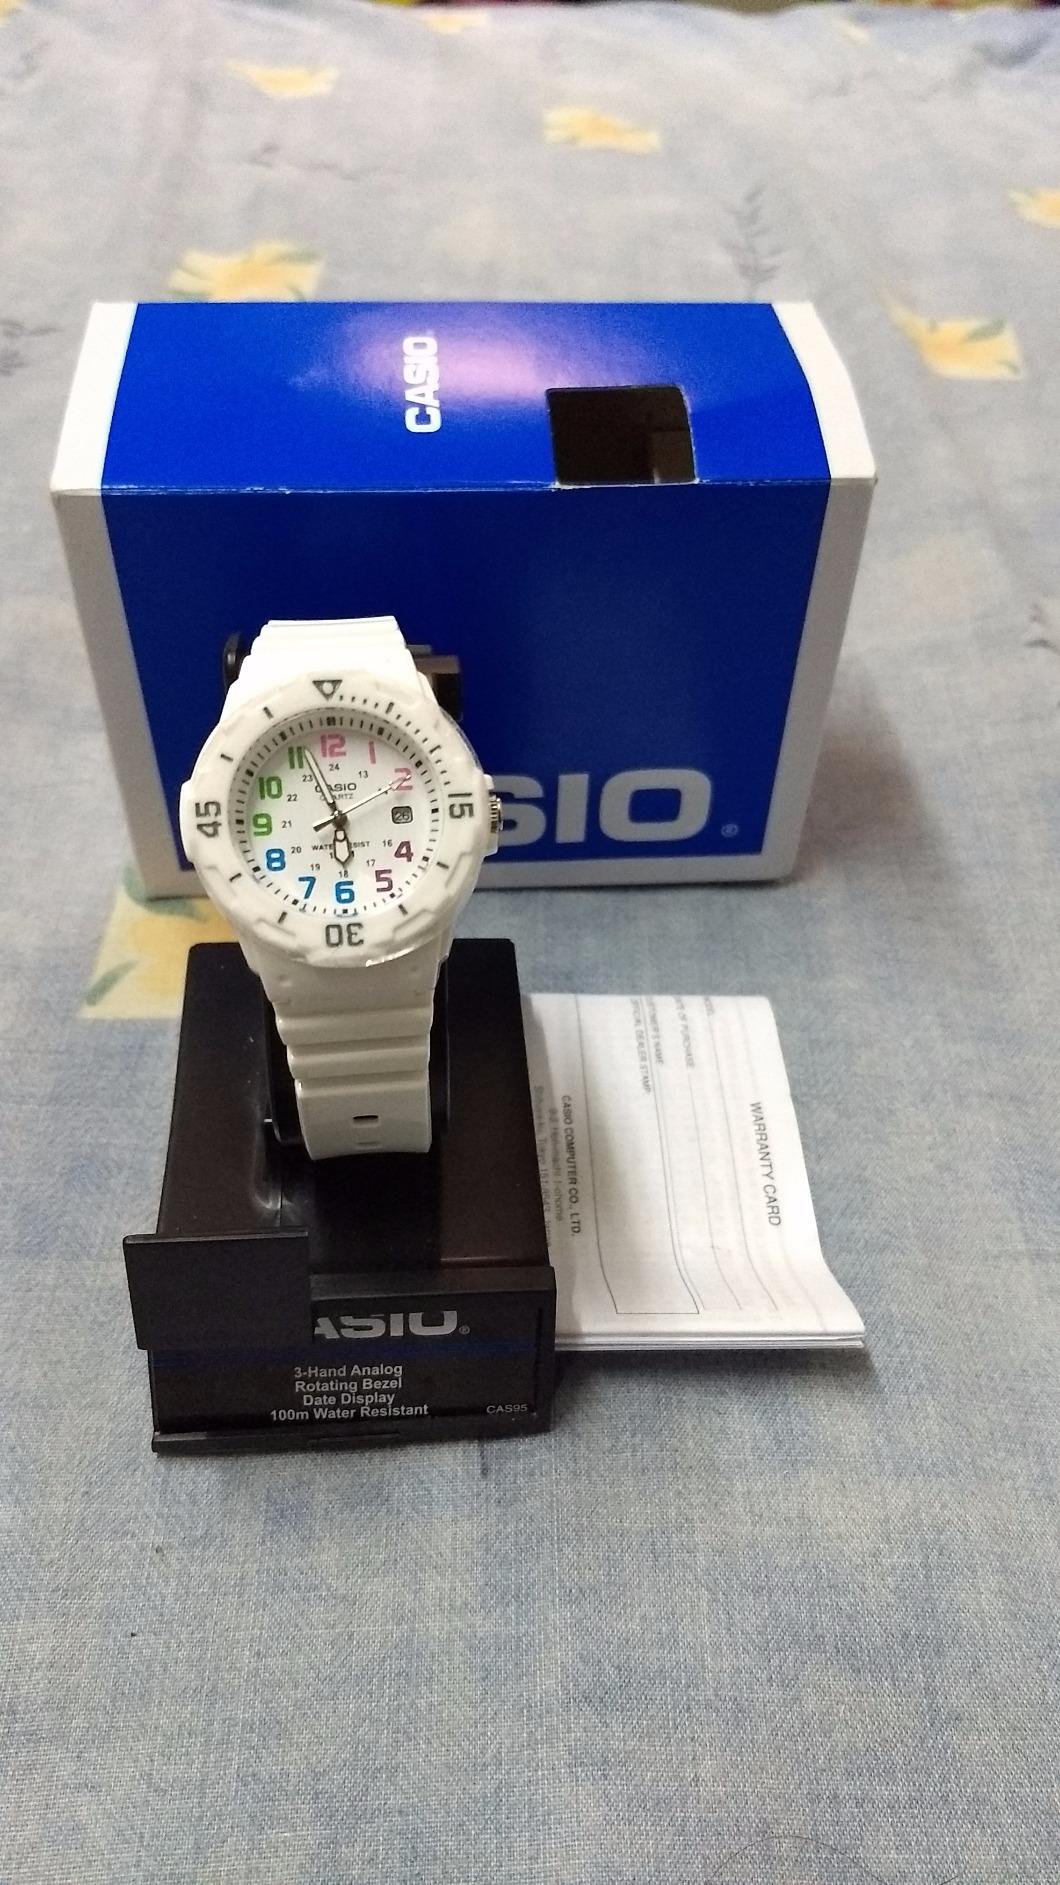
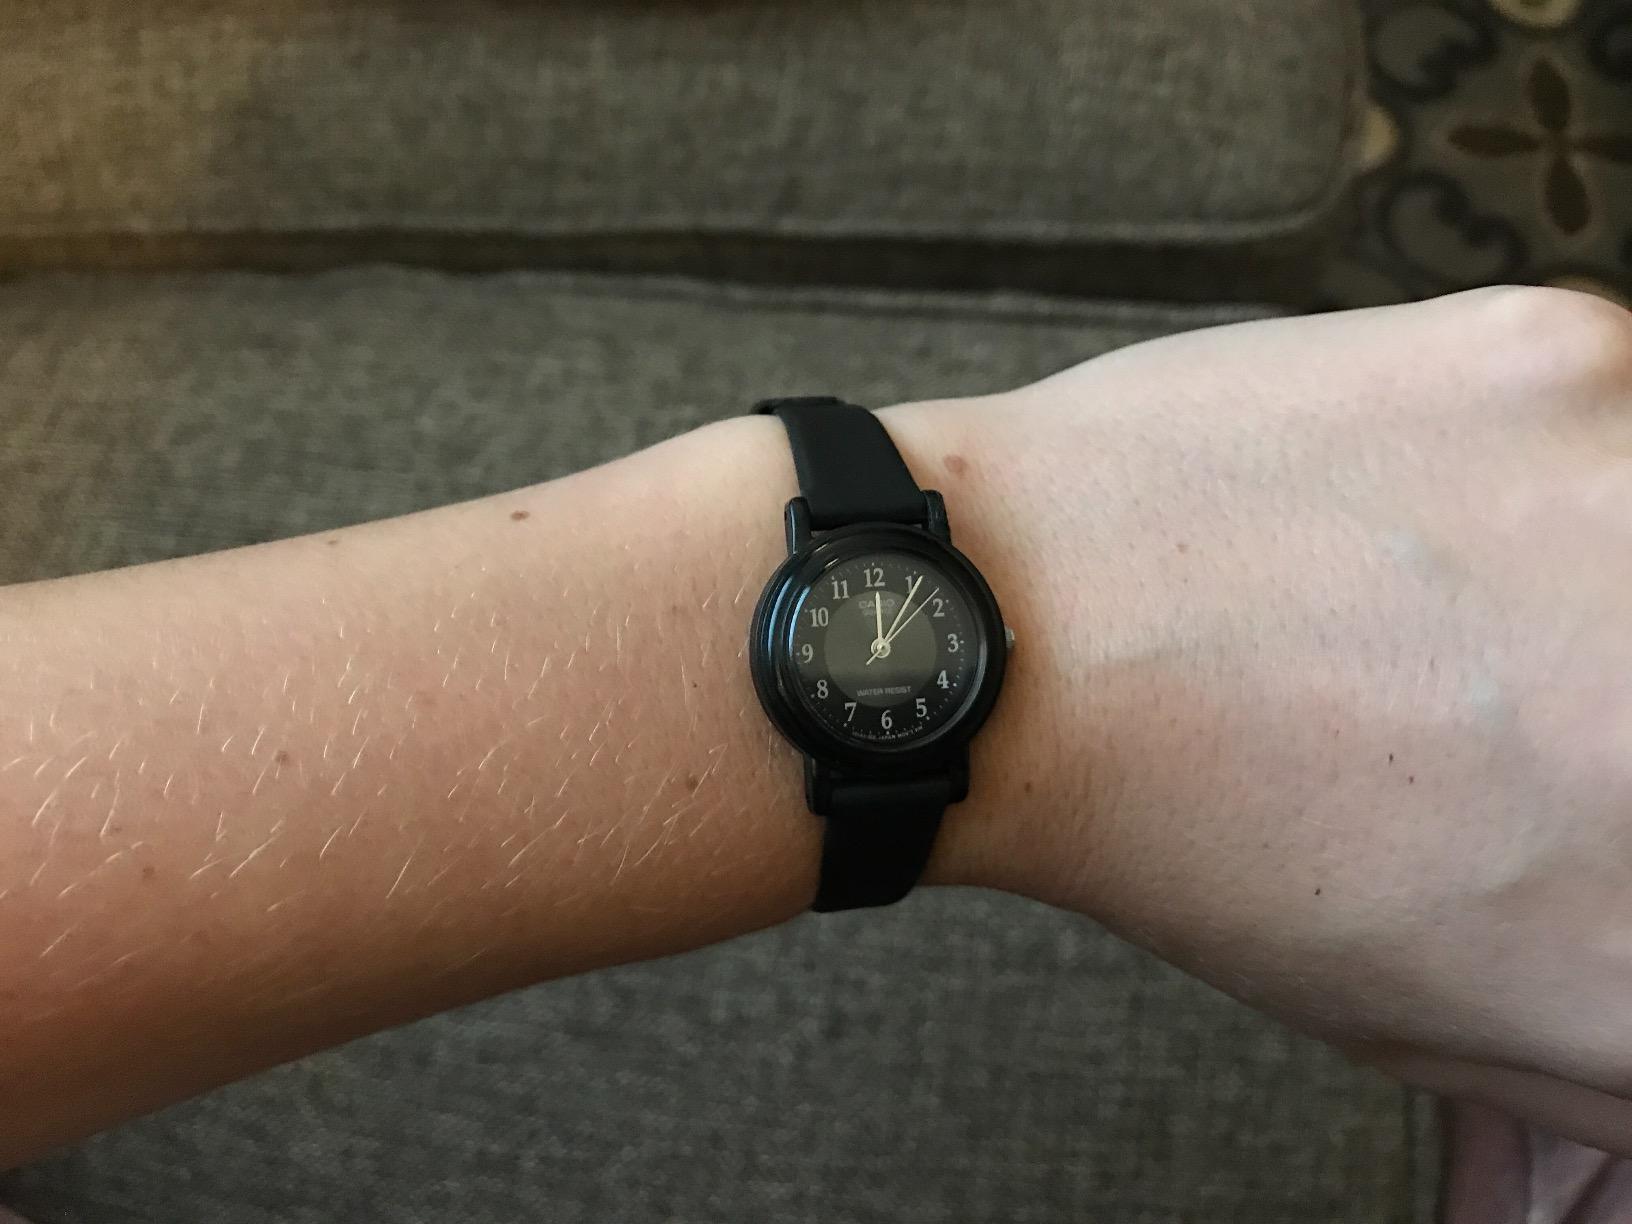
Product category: accessories_watch
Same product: no